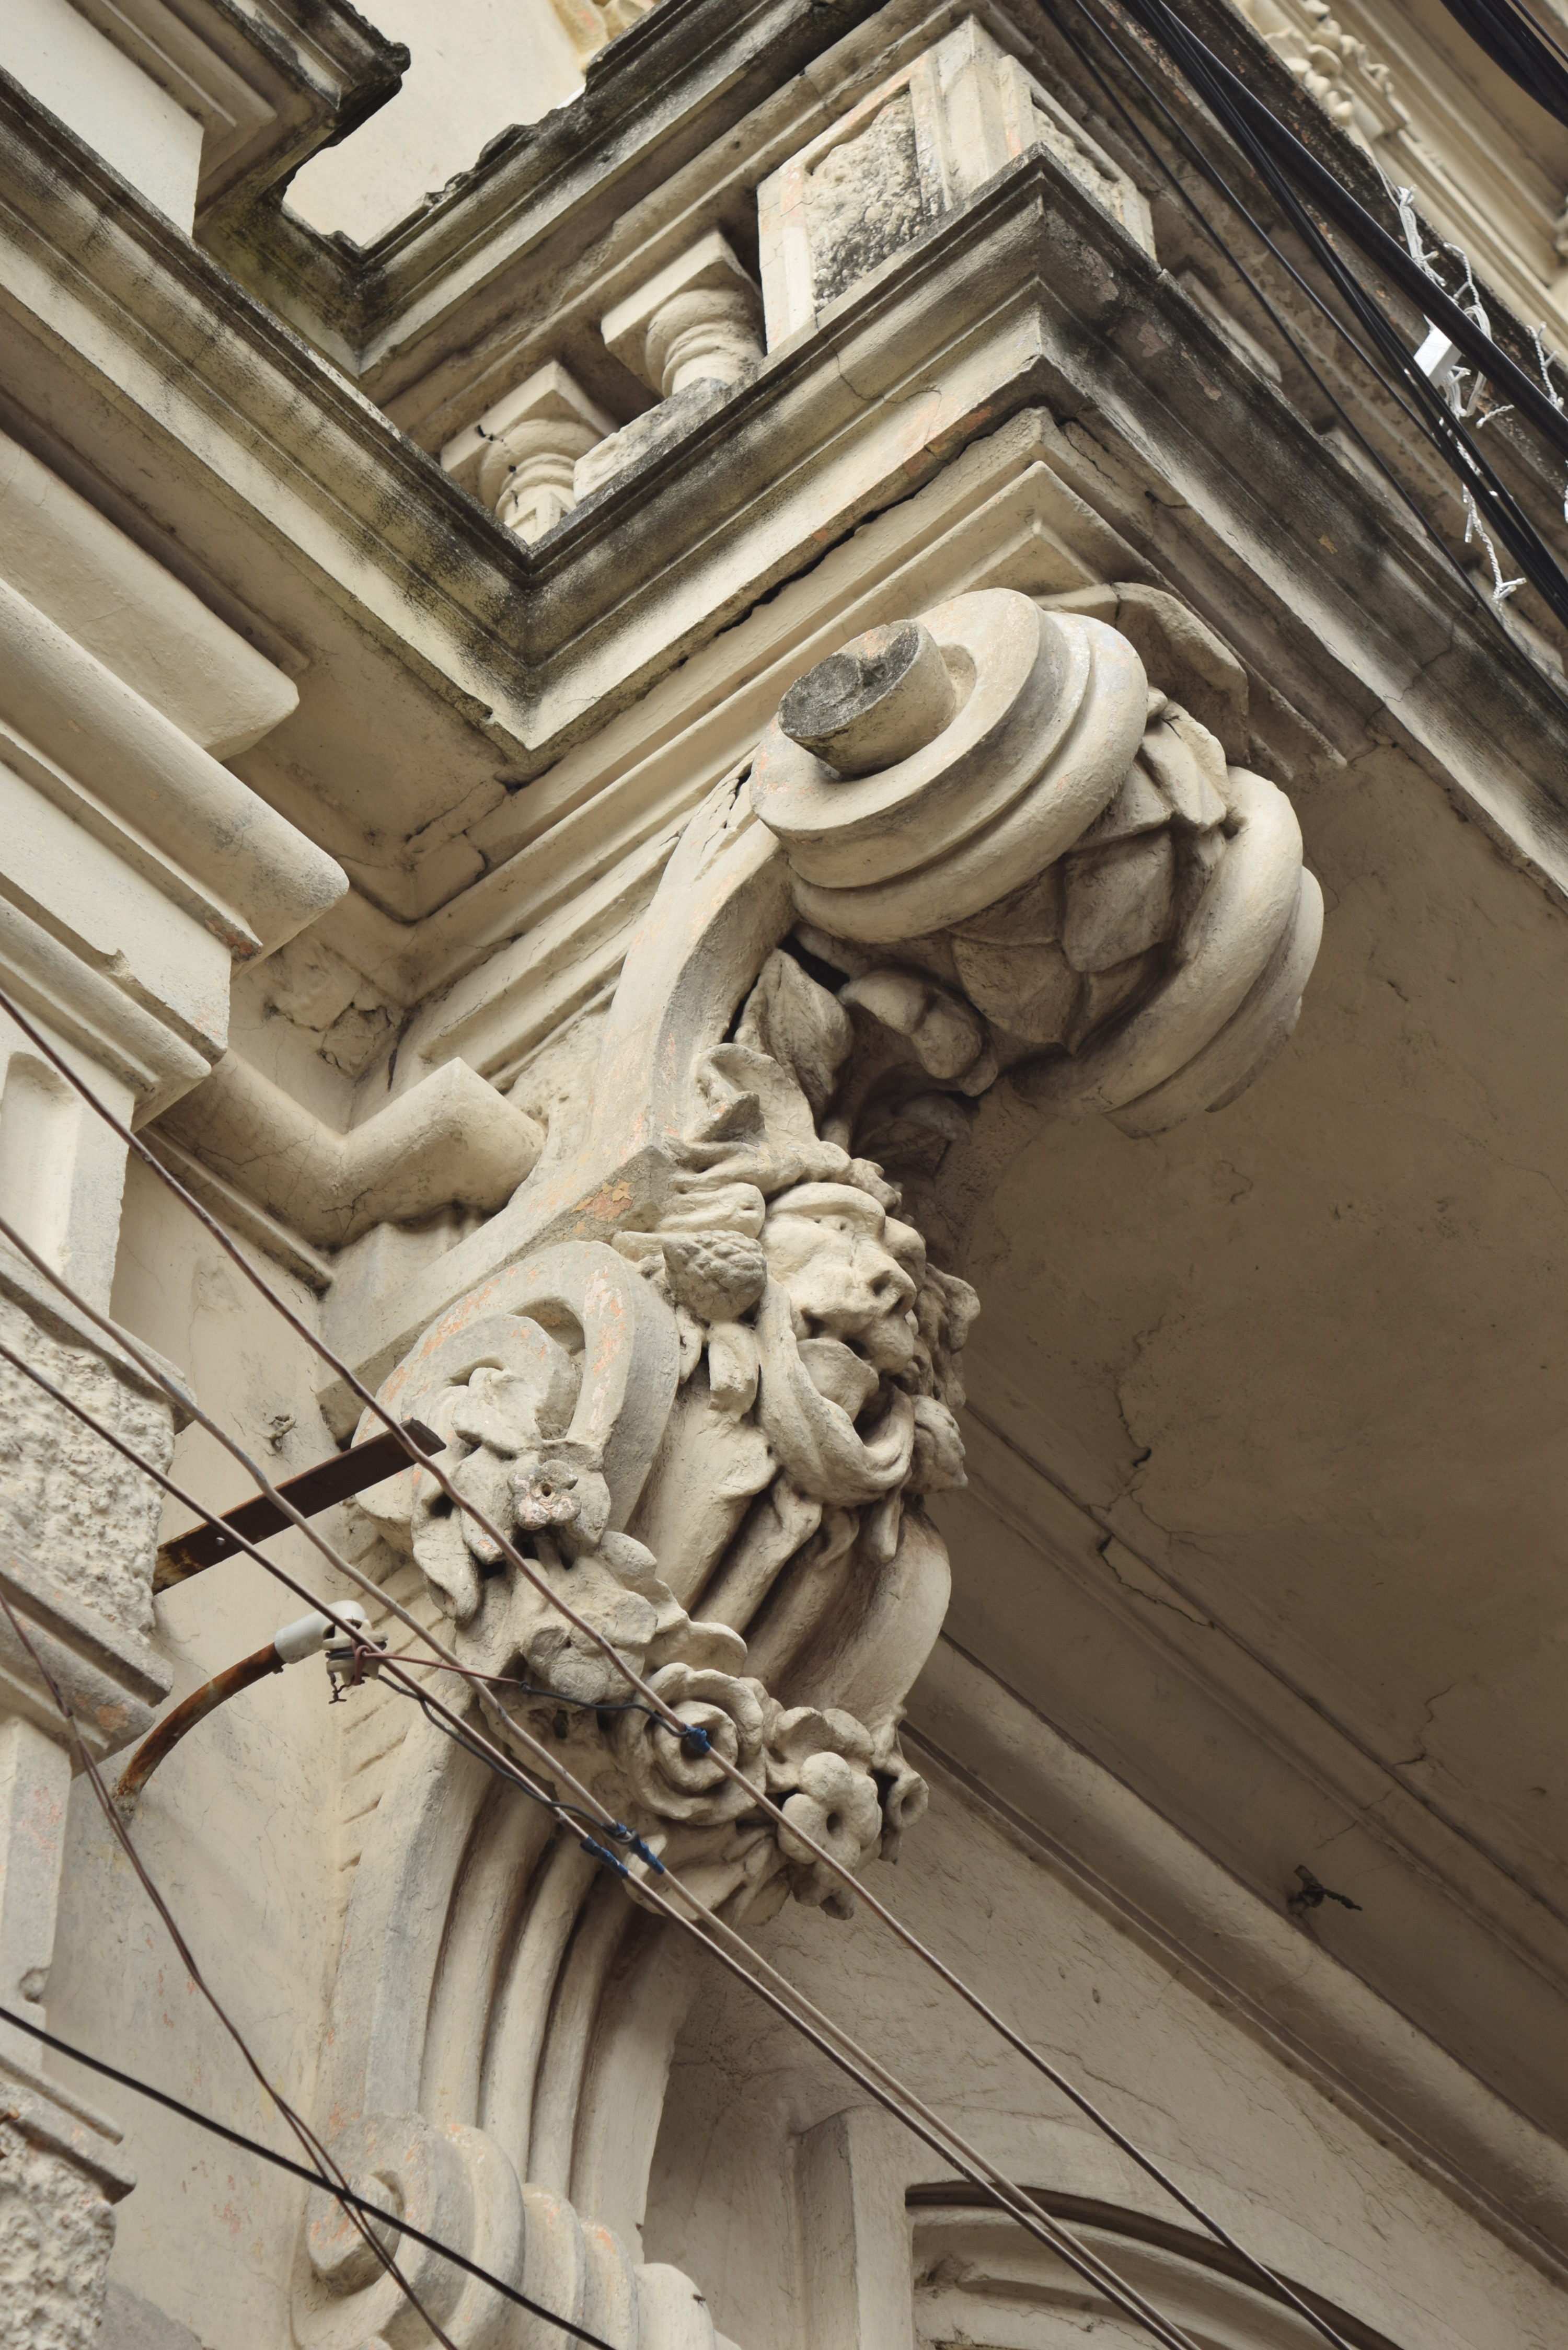
architecture, structure, wall, monument, balcony, statue, column, facade, cathedral, gargoyle, sculpture, art, temple, detail, tourist attraction, assumption, carving, paraguay, ancient history, a ejo, mouldings